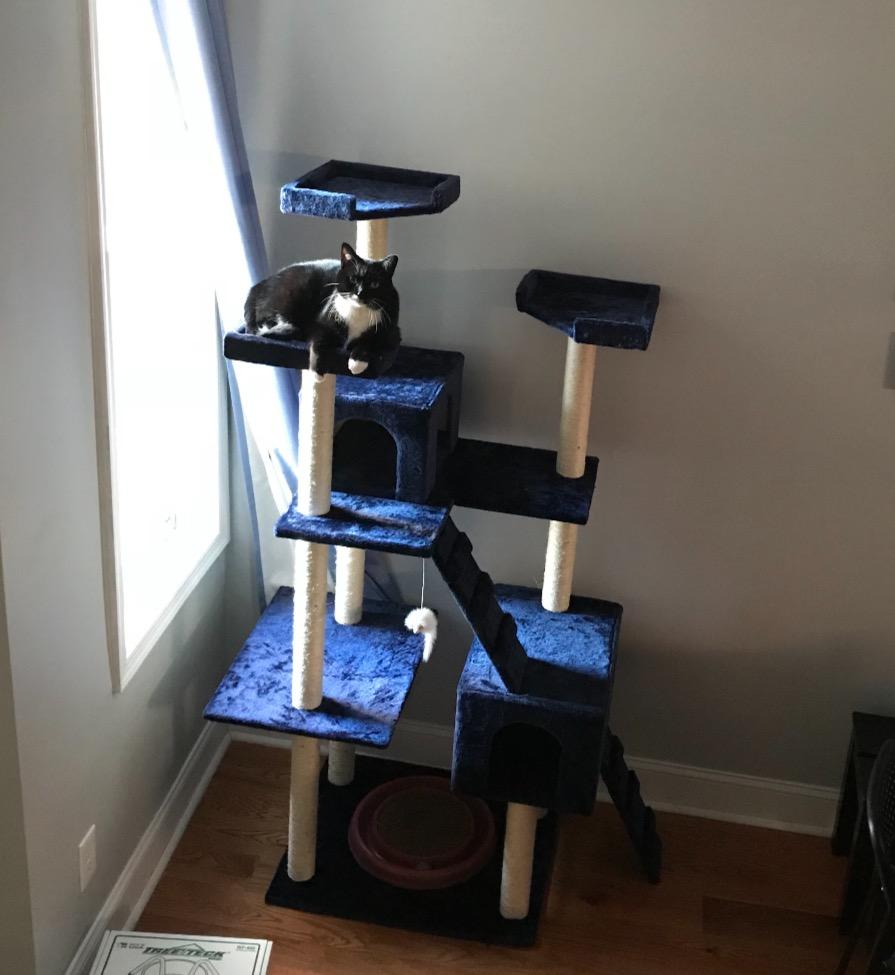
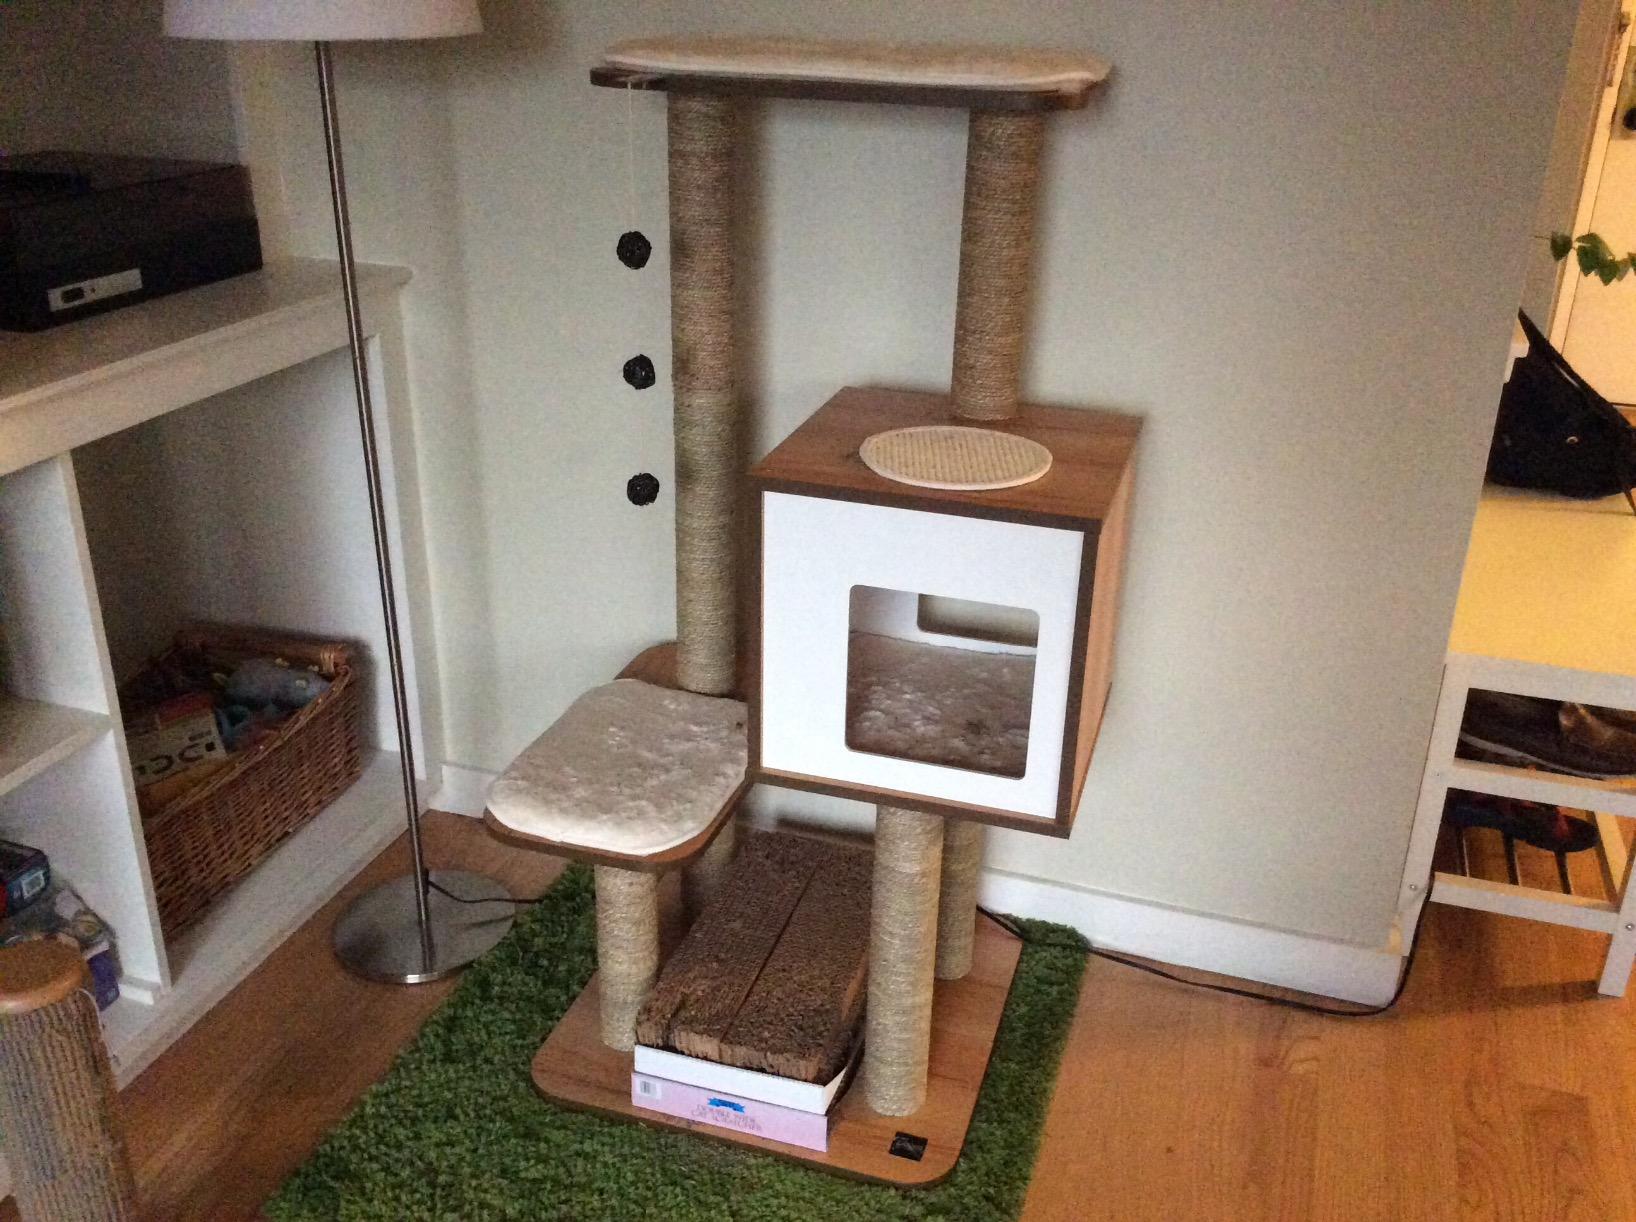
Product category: items_cat tree
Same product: no